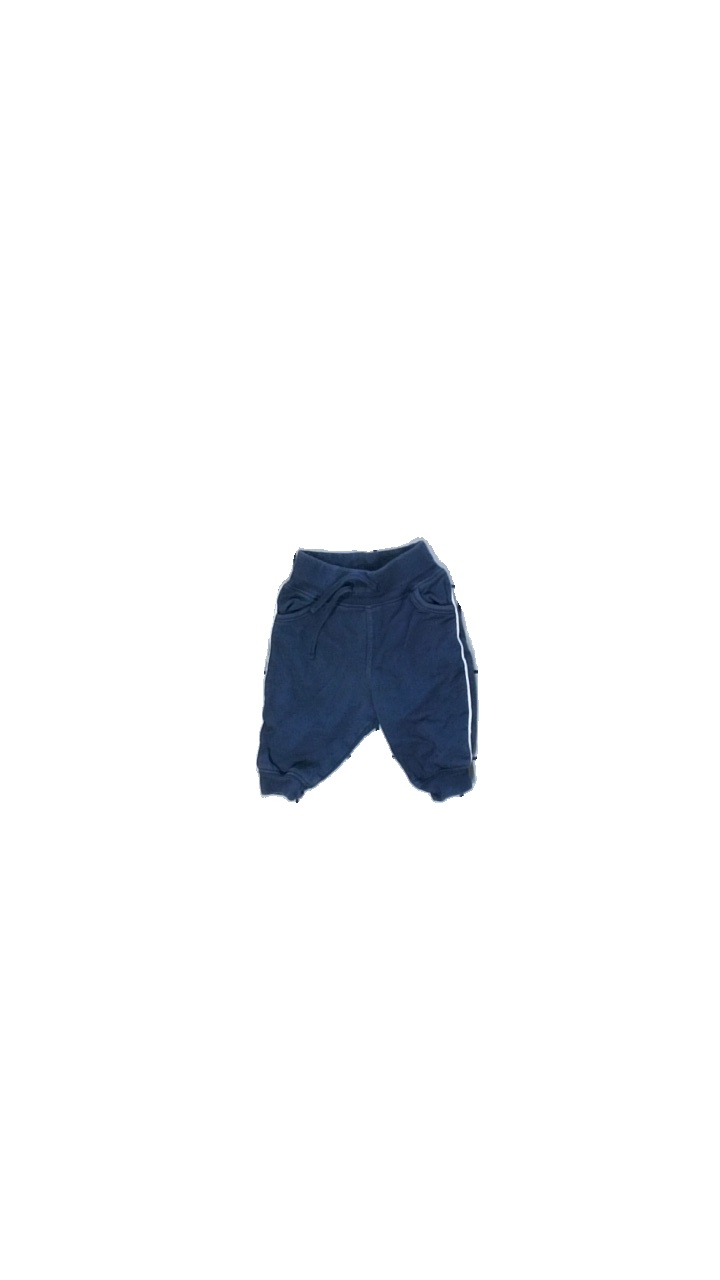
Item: Trousers (Children)
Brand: Lindex
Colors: Blue
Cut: Regular
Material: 100% cotton
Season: All
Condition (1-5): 2
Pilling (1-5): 3
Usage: Export
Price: <50